John Woolley (educator)

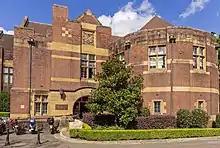
John Woolley Building

Woolley was regarded as a scholarly and amiable man. J. Sheridan Moore's lecture on "The Life and Genius of James Lionel Michael" contains a glowing reference to Woolley. Henry Barff, in "A Short Historical Account of the University of Sydney", speaks highly of his scholarship and enthusiasm, and of the work he did in the forming of the university and the moulding of young men's minds throughout the colony. Woolley however, found it almost impossible to make the young university take its proper place in the life of the colony. It was not until several years after his death that the number of students reached 100.